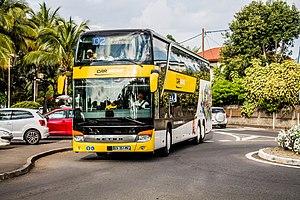
Setra S 431DT sur la O2
Car jaune est le réseau d'autocars interurbain actif sur l'île de La Réunion, département d'outre-mer français dans le Sud-Ouest de l'océan Indien. Les véhicules utilisés sur ses dix-sept lignes sont de couleur jaune, d'où le nom commercial d'exploitation.